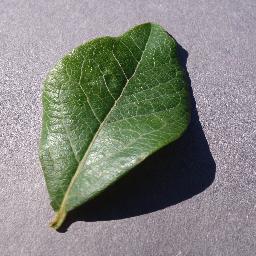
Label: Blueberry___healthy